John Lynch (New Hampshire governor)

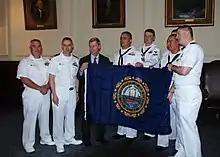
Governor Lynch poses with a New Hampshire state flag presented by Sailors assigned to the submarine USS New Hampshire (SSN-778), 29 July 2011

In June 2004, Lynch launched his campaign for Governor of New Hampshire.